Baird of Bute Society

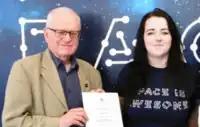
First Leitch recipient with Dr Dugald Cameron Baird Trustee

This lecture is an annual open event with a Scottish perspective of interest on aviation and innovation topics delivered at University of Strathclyde in Glasgow by noted Scots who have previously been recipients of a Baird of Bute Society Scottish Award. It was established by the Society and the University to honour Lord Smith of Kelvin who was inaugural Patron of the Society and is Chancellor of the University.